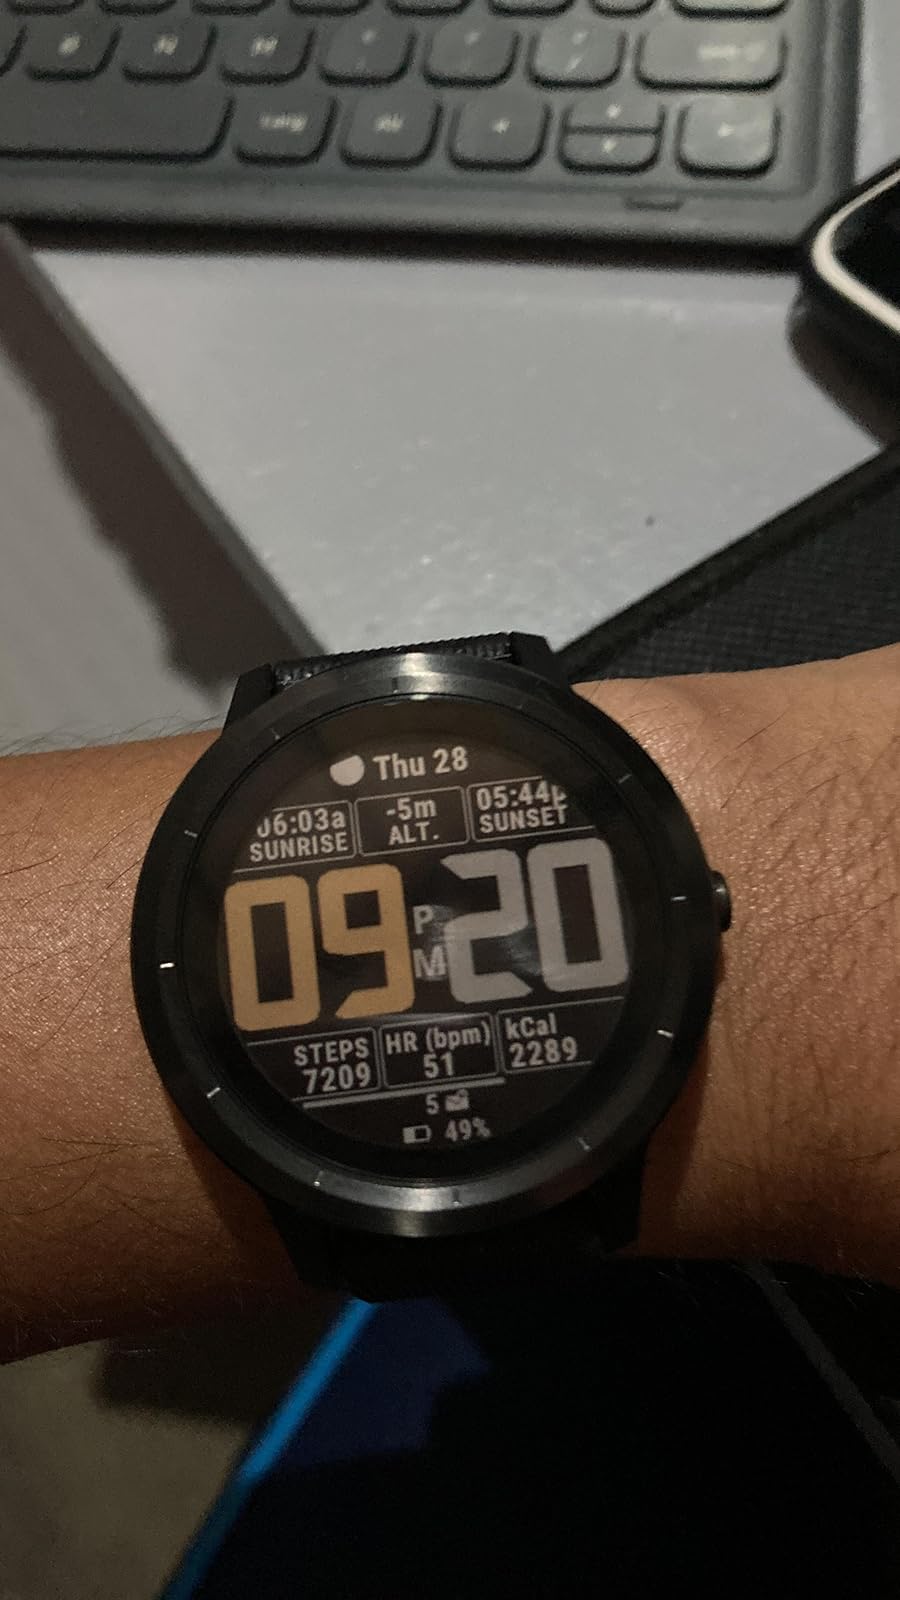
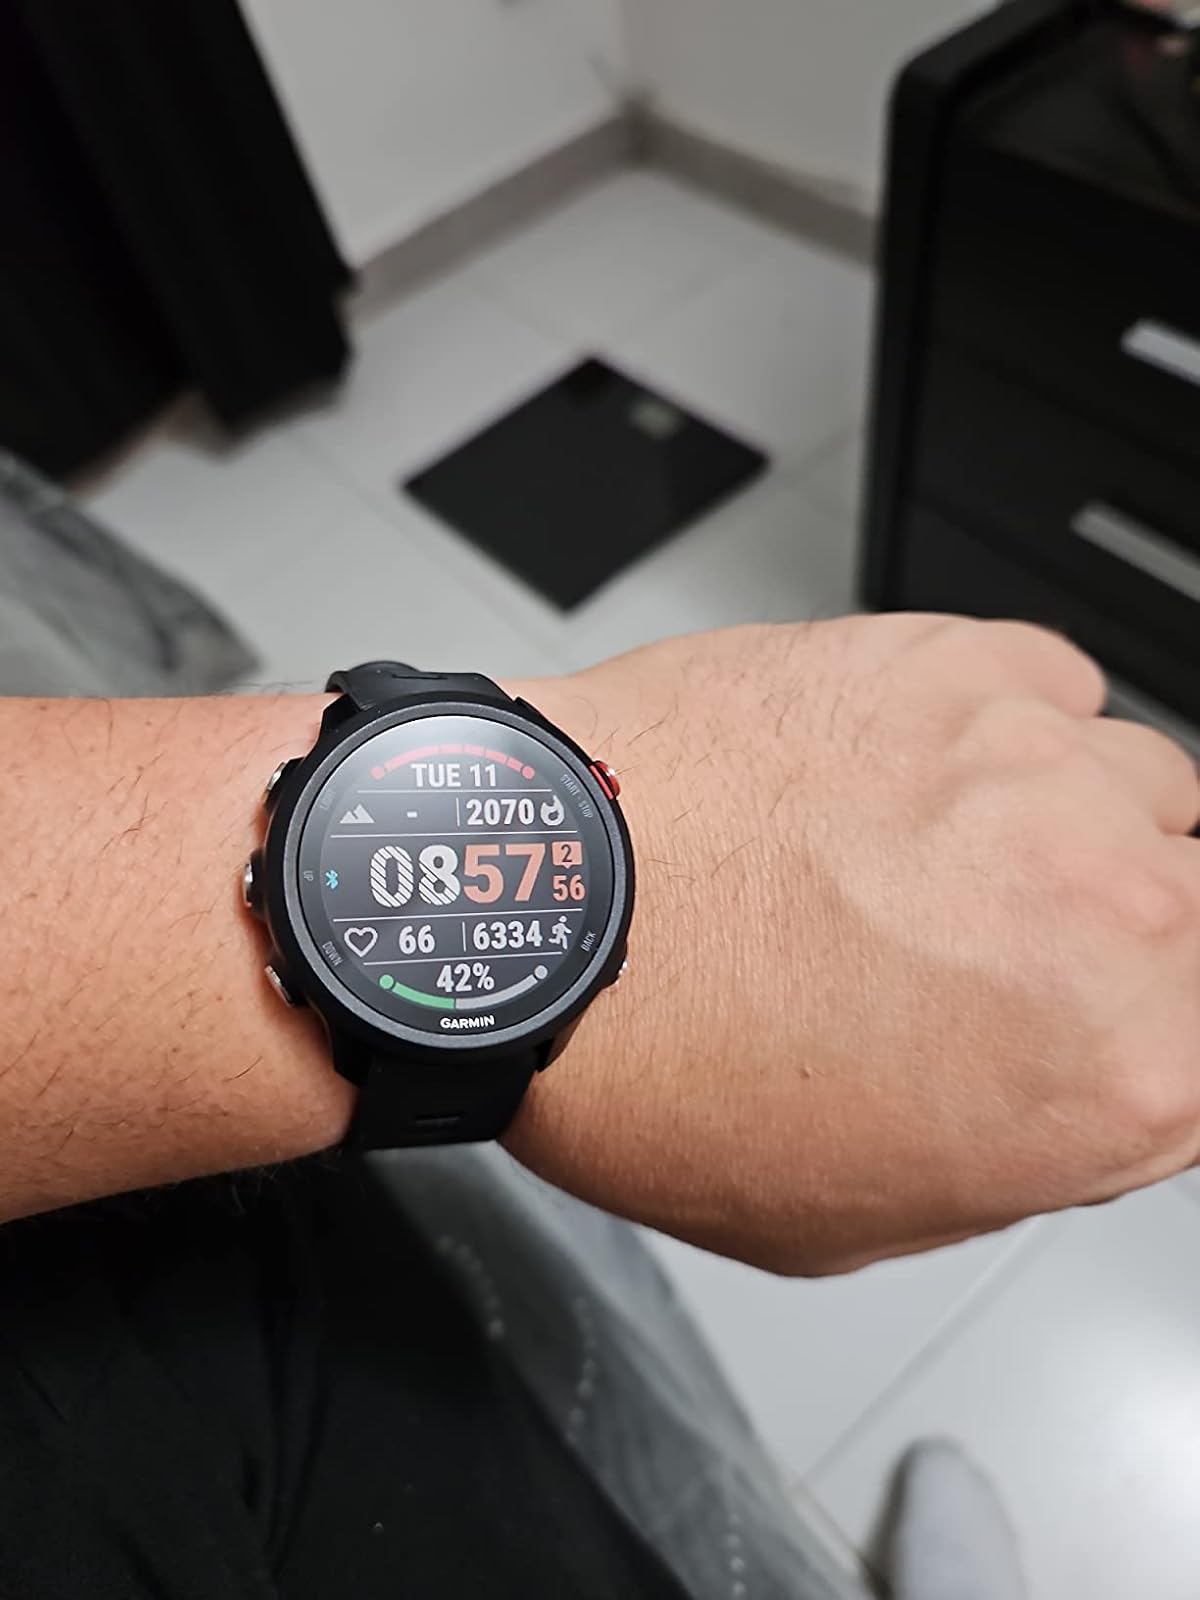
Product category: smartwatch
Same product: no